Vila Florica

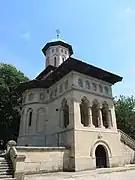
The Brătianu Chapel

Vila Florica is described as a "small two-story palace". A notable exterior feature is the semi-covered terrace, accessible from the first-floor library, which provides panoramic views of the surrounding forest. This terrace was designed for both utility and leisure, featuring a large stove for heating food and family meals, and original access doors equipped with robust, heavy locking mechanisms. The presence of geraniums in pots along the balcony adds a touch of domesticity and charm. A smaller, second terrace is also accessible from Ionel Brătianu's office on the second floor, offering views towards Pitești. The estate also features a "peculiar, somewhat modern-looking tower that felt medieval," which served a practical purpose by housing the electricity generator for the villa.